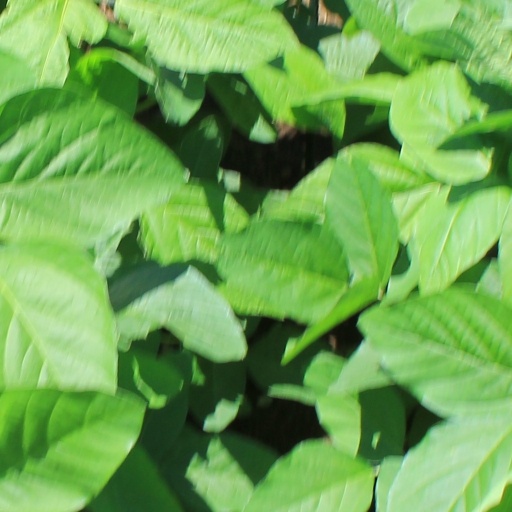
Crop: soybean